USS Widgeon (AM-22)

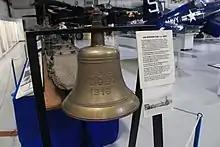
"Widgeon"s bell preserved at the Palm Springs Air Museum

Subsequently, returning to the West Coast, "Widgeon" was decommissioned on 5 February 1947 and struck from the Naval Vessel Register on 23 December. Soon thereafter, she was sold to the Basalt Rock Co., of Napa, California, on 5 March 1948 and scrapped.